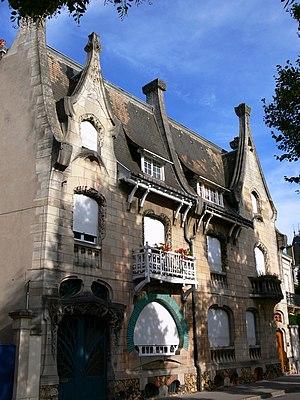
Maisons jumelées Huot, 92 et 92bis quai Claude le Lorrain, Nancy, Lorraine, France Construites en 1903 par Émile André
Le quai Claude-le-Lorrain est une voie située au sein de la commune de Nancy, dans le département de Meurthe-et-Moselle, en région Lorraine.
Les maisons Huot sont un ensemble de deux maisons jumelées, construites en 1903 par Émile André, aux numéros 92 et 92bis du quai Claude-le-Lorrain à Nancy.
Cet article recense les monuments historiques de Nancy, en France.